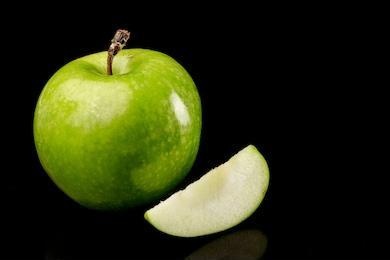
Label: apple